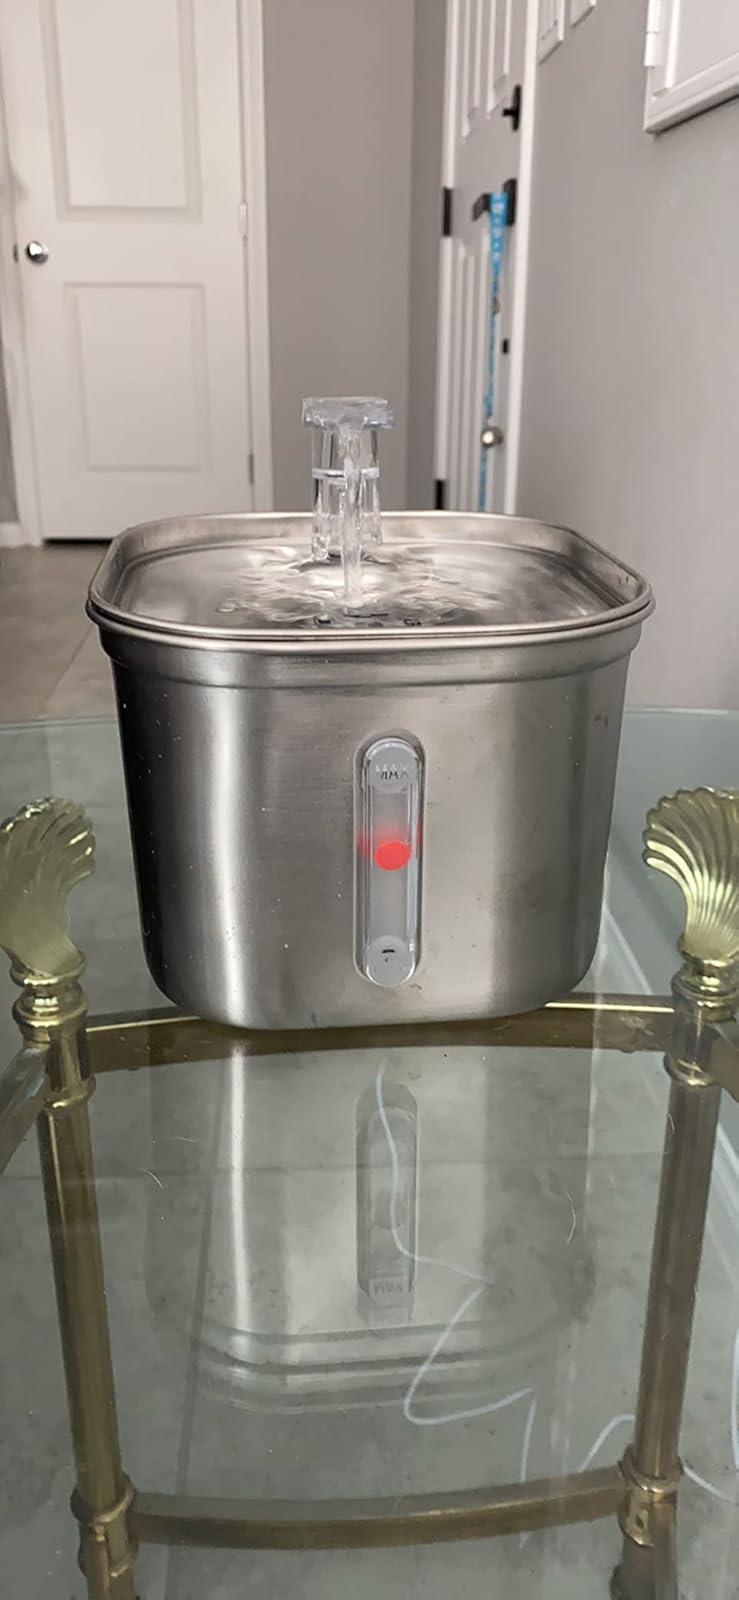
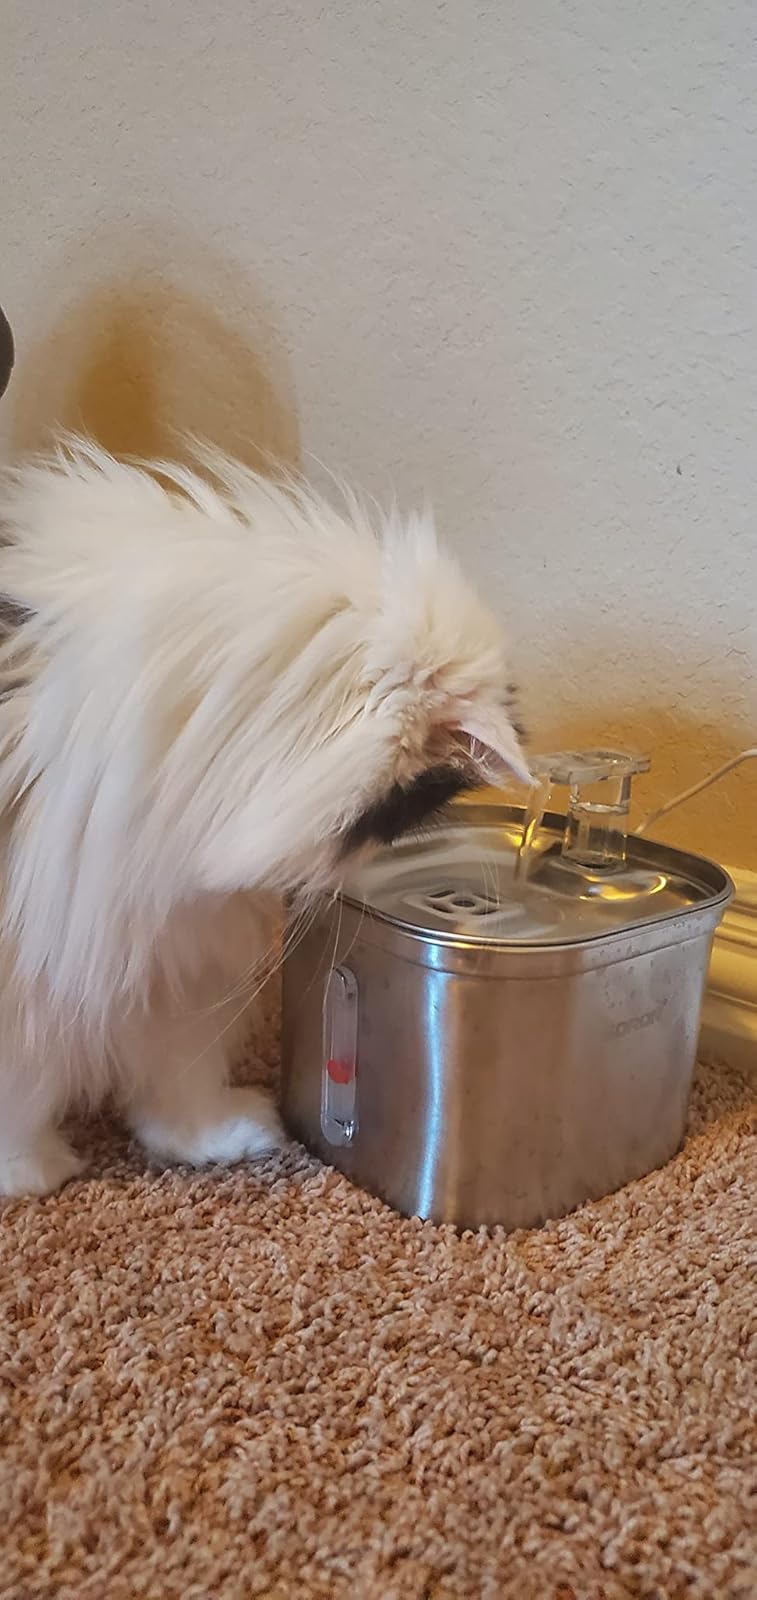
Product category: items_bowl
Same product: yes